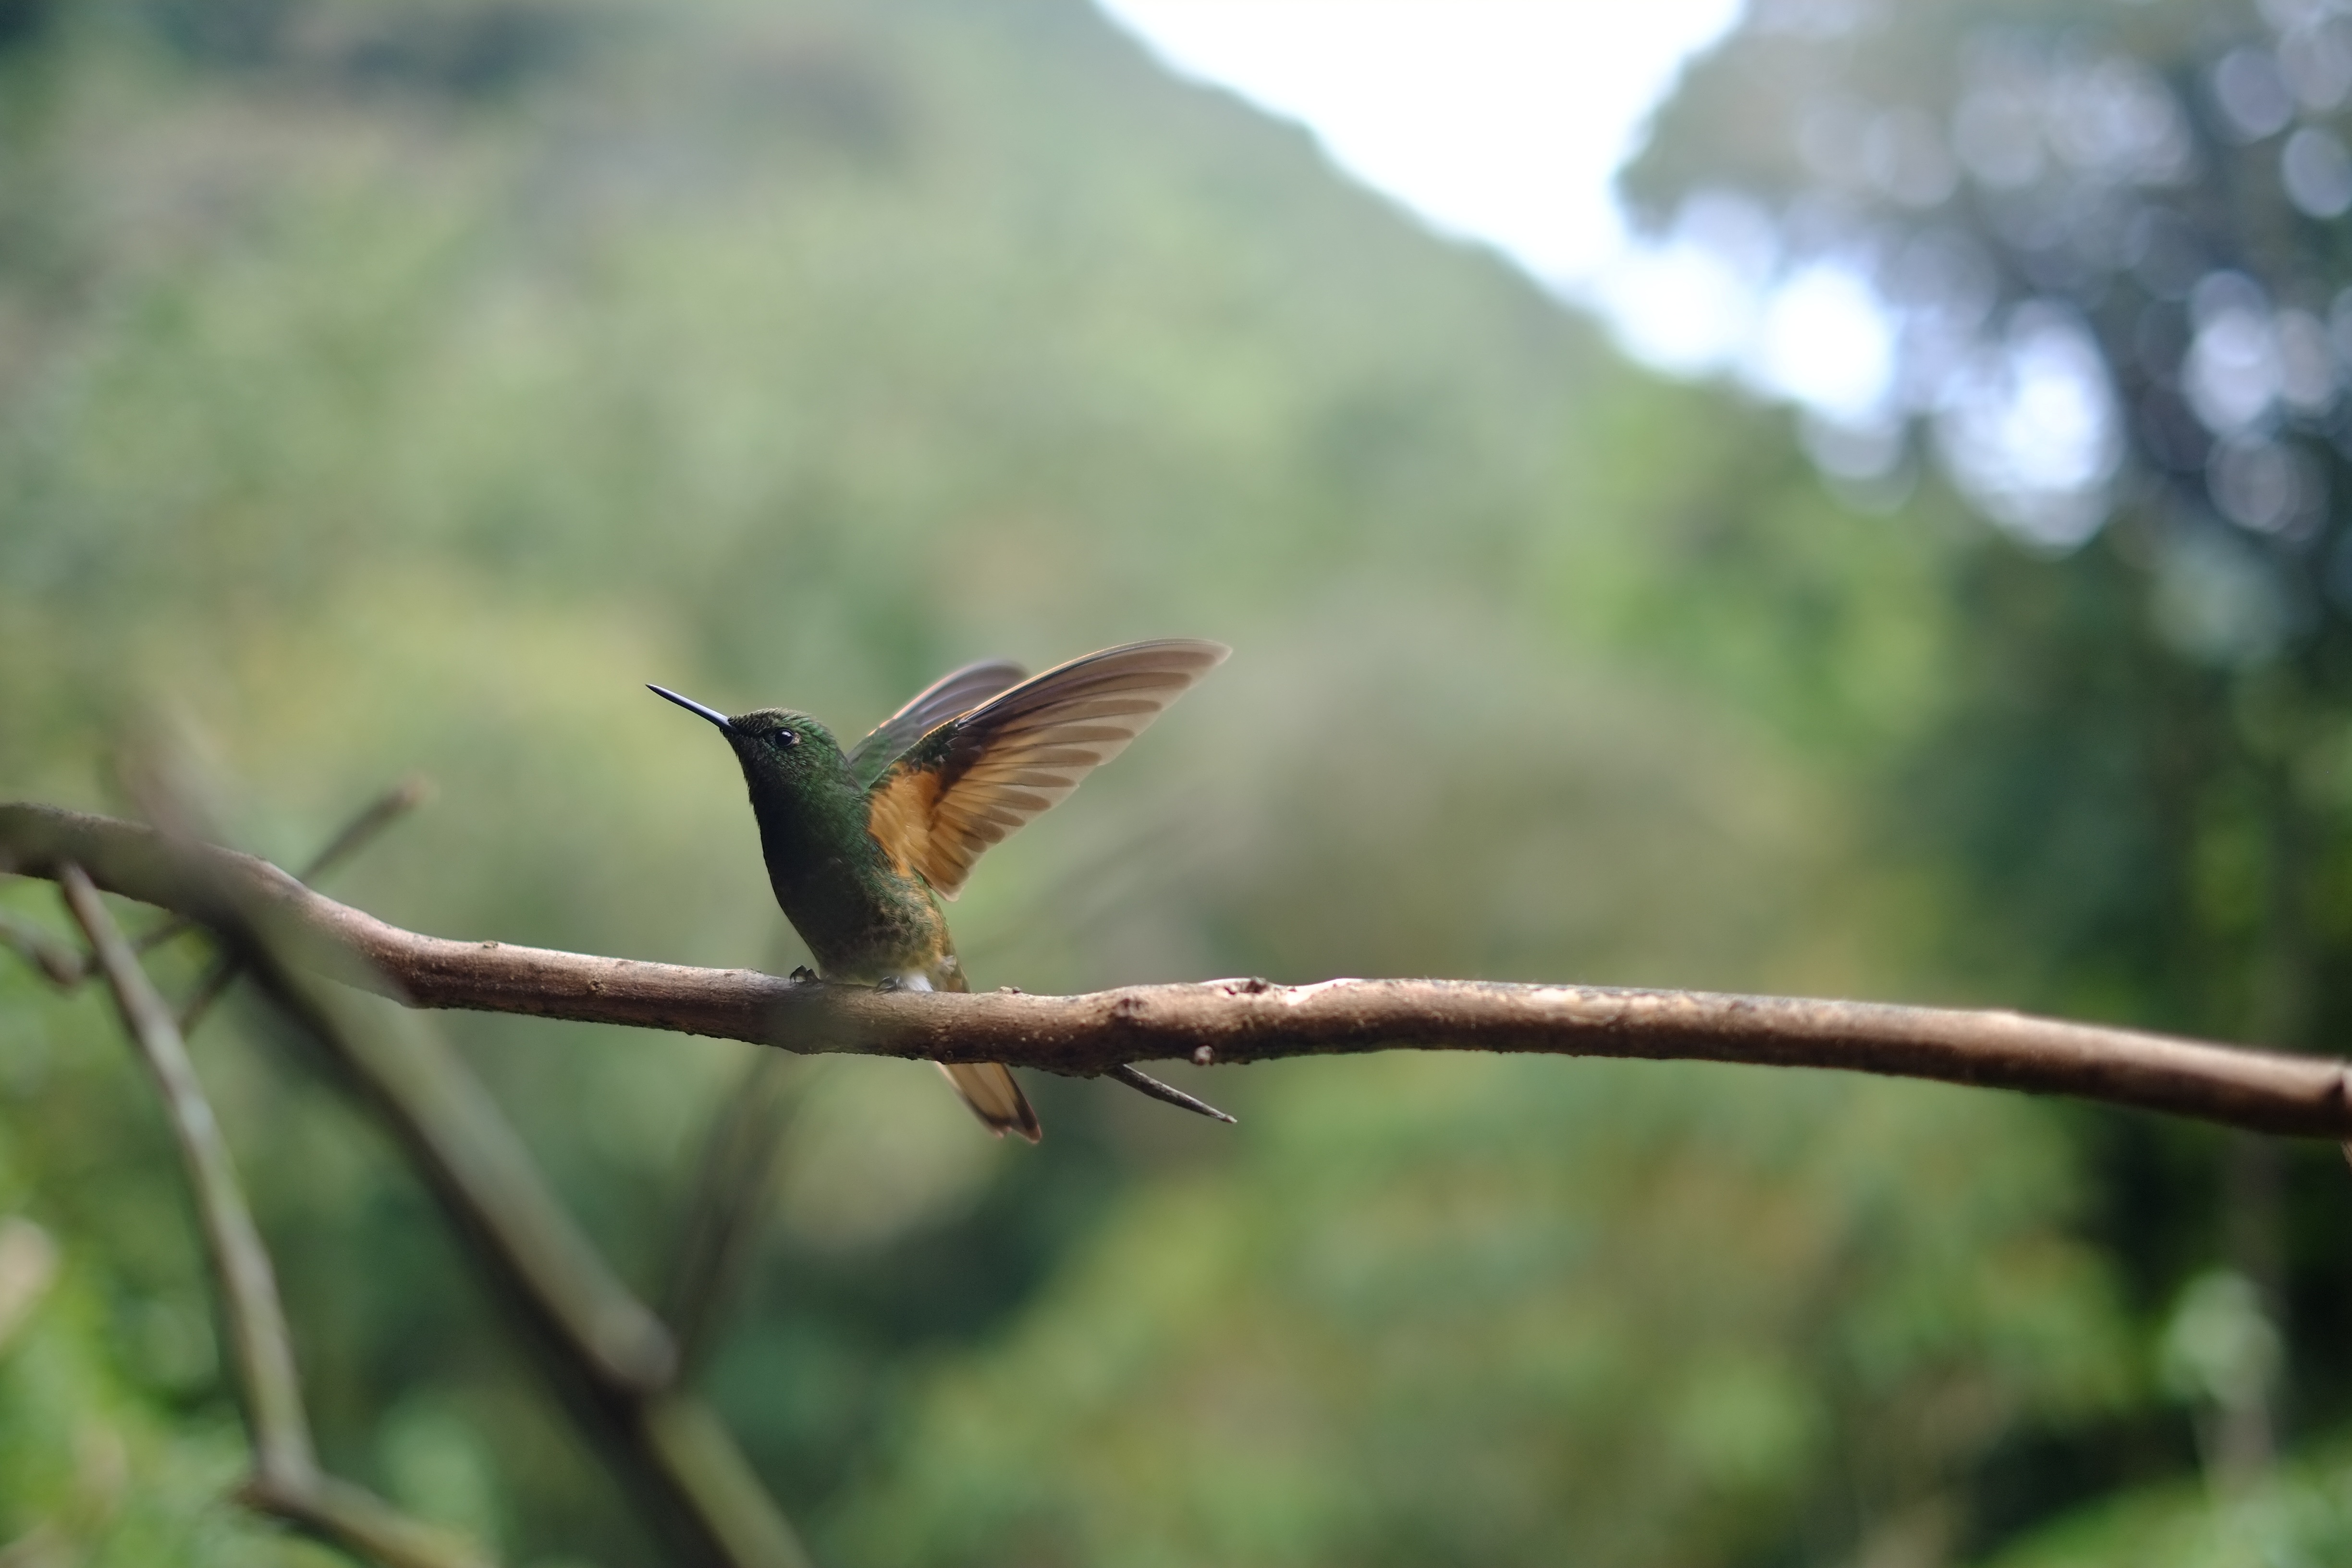
nature, branch, bird, flower, animal, cute, wildlife, environment, green, beak, small, hummingbird, fauna, feathers, wings, tiny, little, vertebrate, wren, old world flycatcher, perching bird